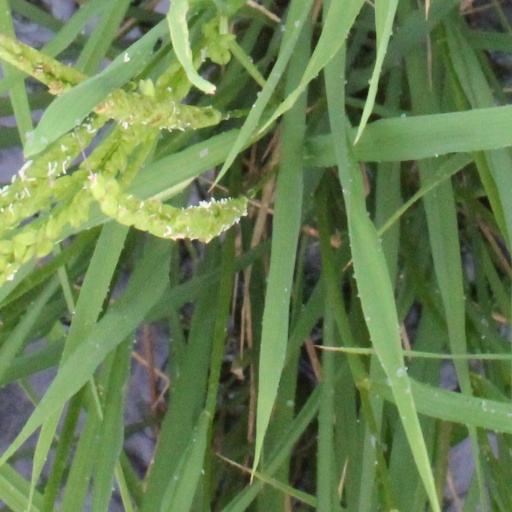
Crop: rice